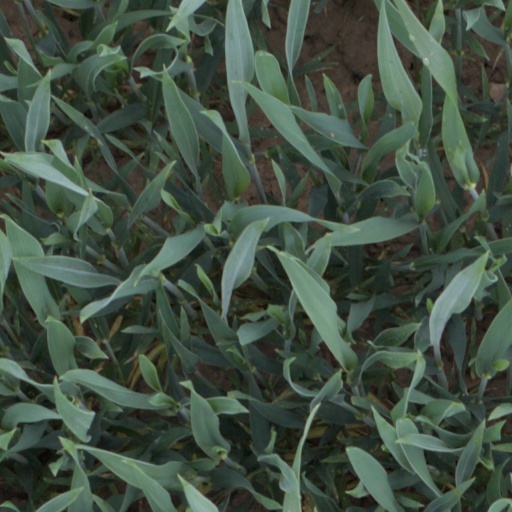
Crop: wheat